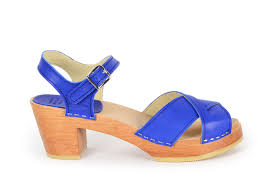
Label: Clog